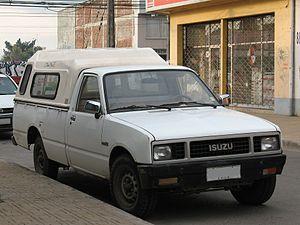
L'Isuzu Faster est un pick-up produit par Isuzu en trois générations de 1972 à 2002. Il succéda à l'Isuzu Belliett. Puis il fut remplacé par l'Isuzu D-Max.